Vindelfjällen Nature Reserve

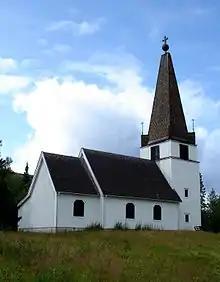
The Viktoriakyrkan church within the reserve.

Vindelfjällen home to many mammals characteristic of Swedish forests. A typical example is the moose (Alces alces), present in significant number in the coniferous and birch forests in the major valleys. Tärnaån River was one of the first sites where the Eurasian beaver (Castor fiber) was reintroduced in Sweden in 1924, after the total disappearance of the species in 1871. The major Swedish predators threatened in Sweden, are also well established in Vindelfjällen. In 2004 at least three families of Eurasian lynx (Lynx lynx, a vulnerable species in Sweden), which is significant in view of the extent of the territories of these animals. The brown bear (Ursus arctos, vulnerable species in Sweden) was once abundant in the Vindel River Valley, and although they are still present in the reserve, their numbers have decreased significantly. The Eurasian wolf (Canis lupus lupus, critically endangered in Sweden) seems to have completely disappeared from the region. Finally, the wolverine (Gulo gulo, classified as endangered in Sweden) is well established in the reserve. Although it is typically a forest animal, it is no longer present in the forests of Sweden except for near the mountains and Vindelfjällen is no exception. This is likely due to large population around Ammarfjället. Other predators include the red fox (Vulpes vulpes), which, as in most Swedish mountains, is expanding rapidly and competing with the arctic fox (Vulpes lagopus) even in the tundra.